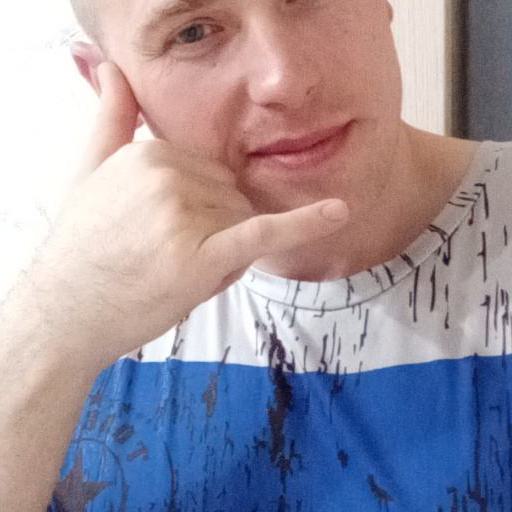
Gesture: call